Dietrich-Bowen House

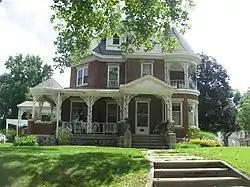
Dietrich-Bowen House, July 2013

Dietrich-Bowen House, also known as Governor Bowen House, is a historic home located in Bremen, Marshall County, Indiana. It was built in 1900, and is a -story, Queen Anne style brick dwelling. It rests on a fieldstone foundation and has a truncated hipped roof with a gable dormer. The house features corner turrets with conical roofs and a large verandah with a roof supported by iron grillwork. It was the residence of Governor Otis R. Bowen from 1953 to 1973.